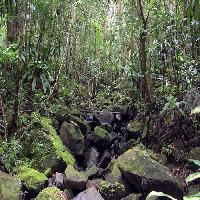
Weather: cloudy or overcast